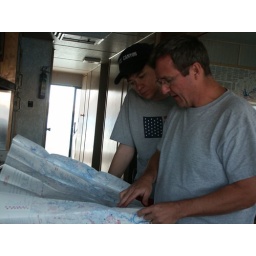
Navigation made easy by seasoned vetrans of lake Powell house boating.